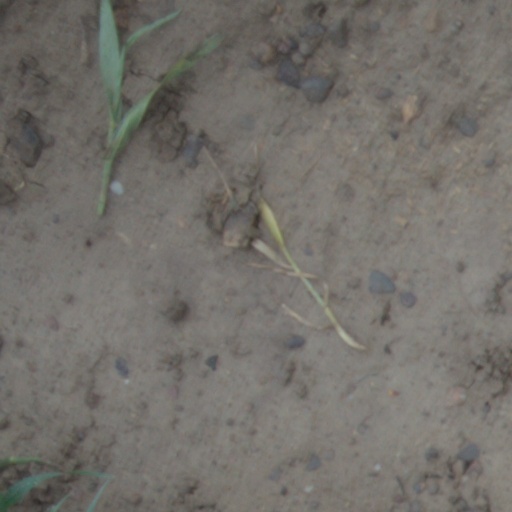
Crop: wheat